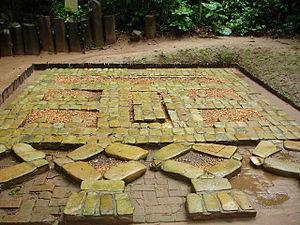
La Venta est un site olmèque, situé dans une plaine alluviale sur une île ancienne qui surplombe l'ancien cours de la rivière Palma, dans l'État mexicain de Tabasco, à une quinzaine de kilomètres du golfe du Mexique. Comme tous les autres sites de cette civilisation, son nom olmèque nous est inconnu. Il date de l'époque préclassique traditionnelle ou de l'Époque I selon Duverger. La datation au carbone 14 lors des fouilles de 1955 a donné une fourchette qui va de 1000 à 600 av. J.-C.. Des restes de charbon de bois sur la Grande Pyramide fournissent une date de 394 ± 36 ans av. J.-C. Le site a sans doute été abandonné peu après 400 av. J.-C.